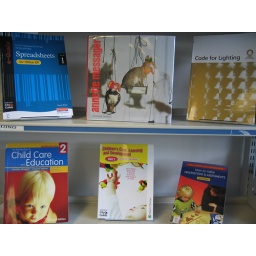
Move your mouse over each book cover and click on the link to search the library catalogue.